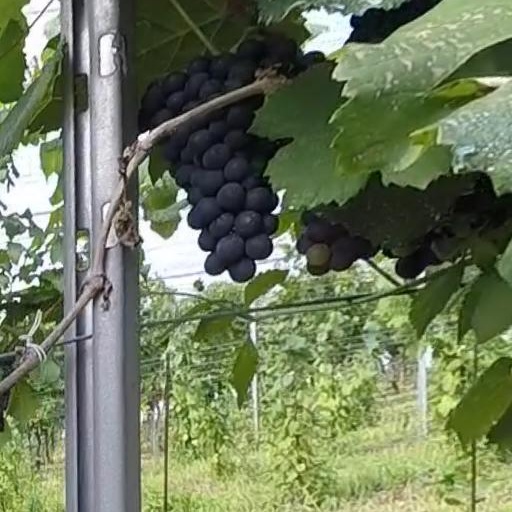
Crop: grape